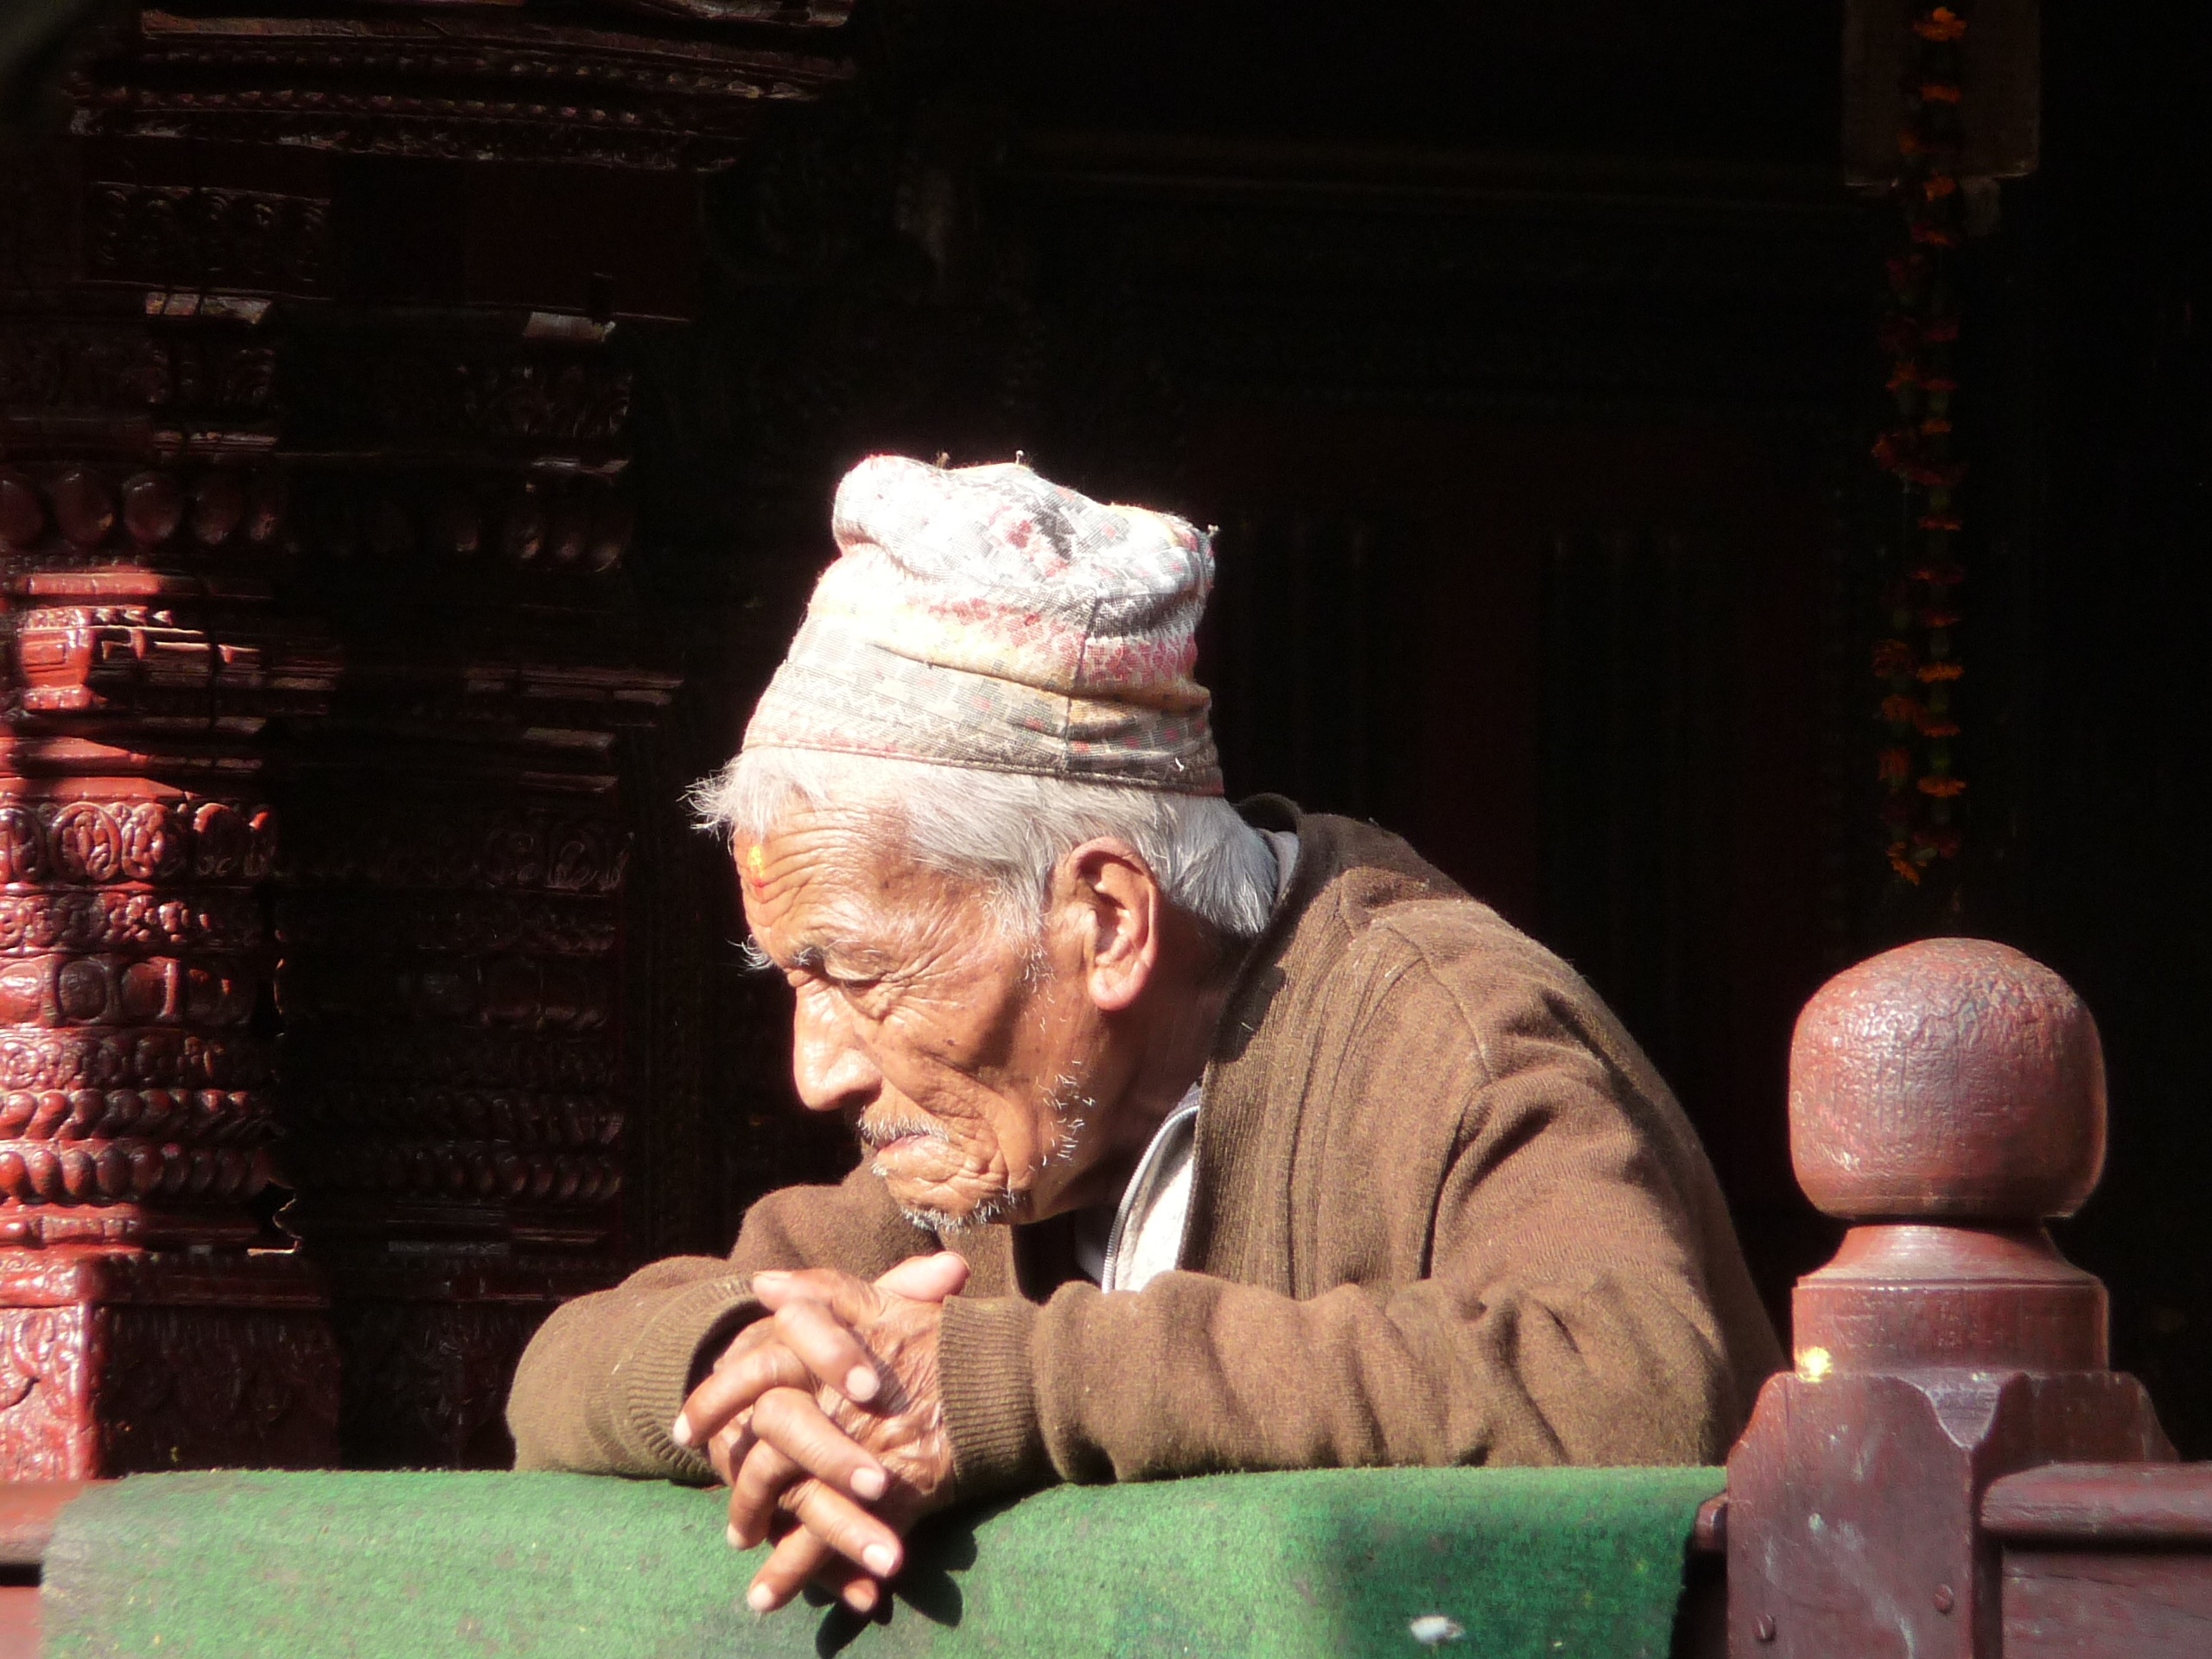
peace, old man, nepal, temple, image, screenshot, kathmandu, human positions